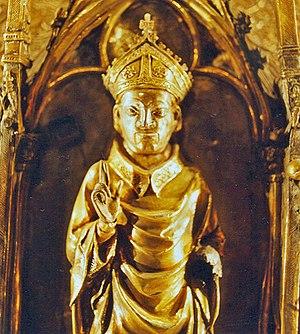
Saint Pallade d'Embrun est un évêque d'Embrun du VIᵉ siècle.